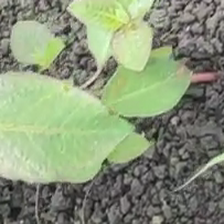
Weed species: Moti_dudhi(Euphorbia_geneculata_L)